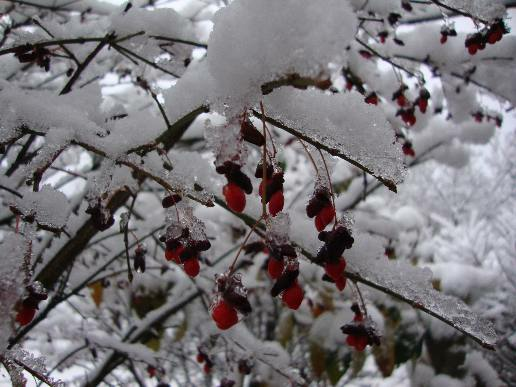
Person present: No